Rua da Junqueira

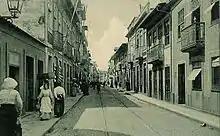
Junqueira in 1919.

In the 18th century, the area around Póvoa Fortress, known as "Ribeira", became the center of trade and fish brine, where several warehouses were located. In the New Street of Junqueira, fishermen, sellers, fish traders and beach goers started to implement the characteristic way-of-living of this street, it became one of the main ones in the city.